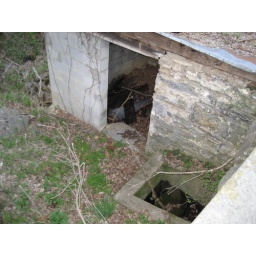
ruins of an old building near the ruins of an old boat locke on the Maury River near the Chessie Trail